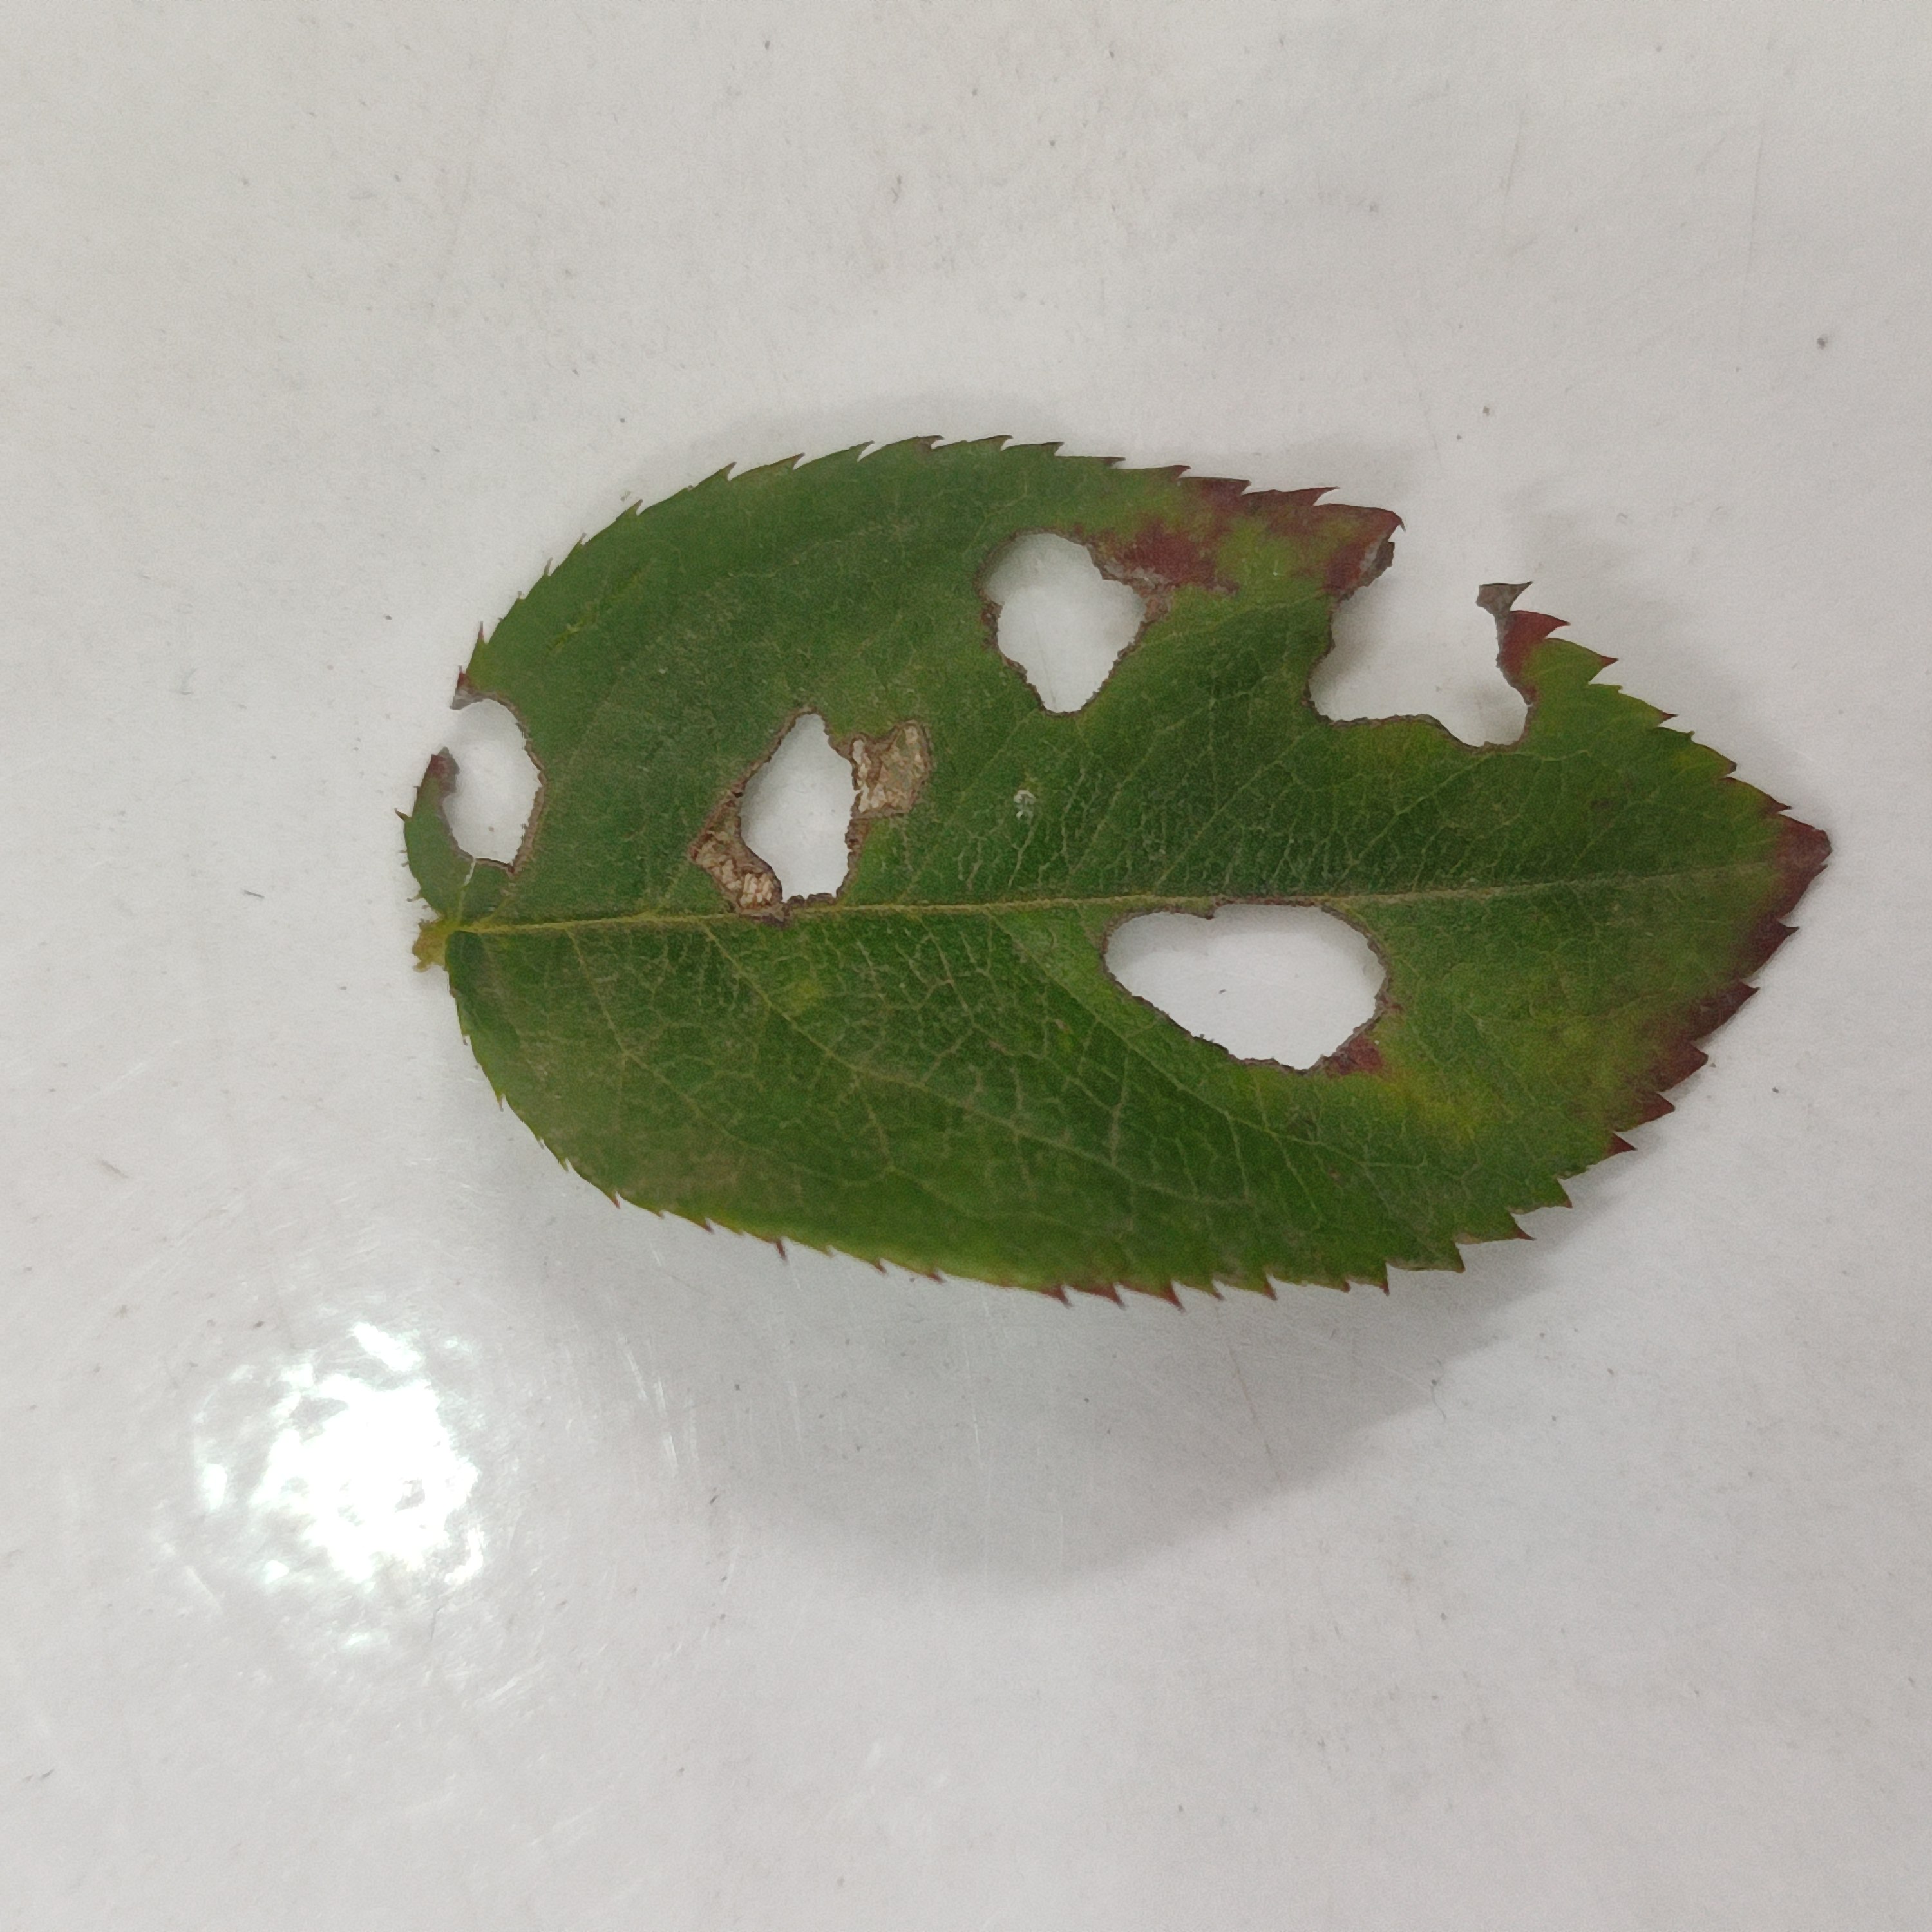
Label: Insect Hole